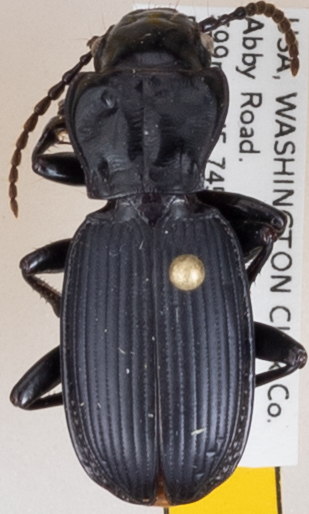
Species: Pterostichus lama
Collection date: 2018-07-24
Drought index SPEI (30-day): -1.13
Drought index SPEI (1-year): -0.62
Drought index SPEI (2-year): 0.71